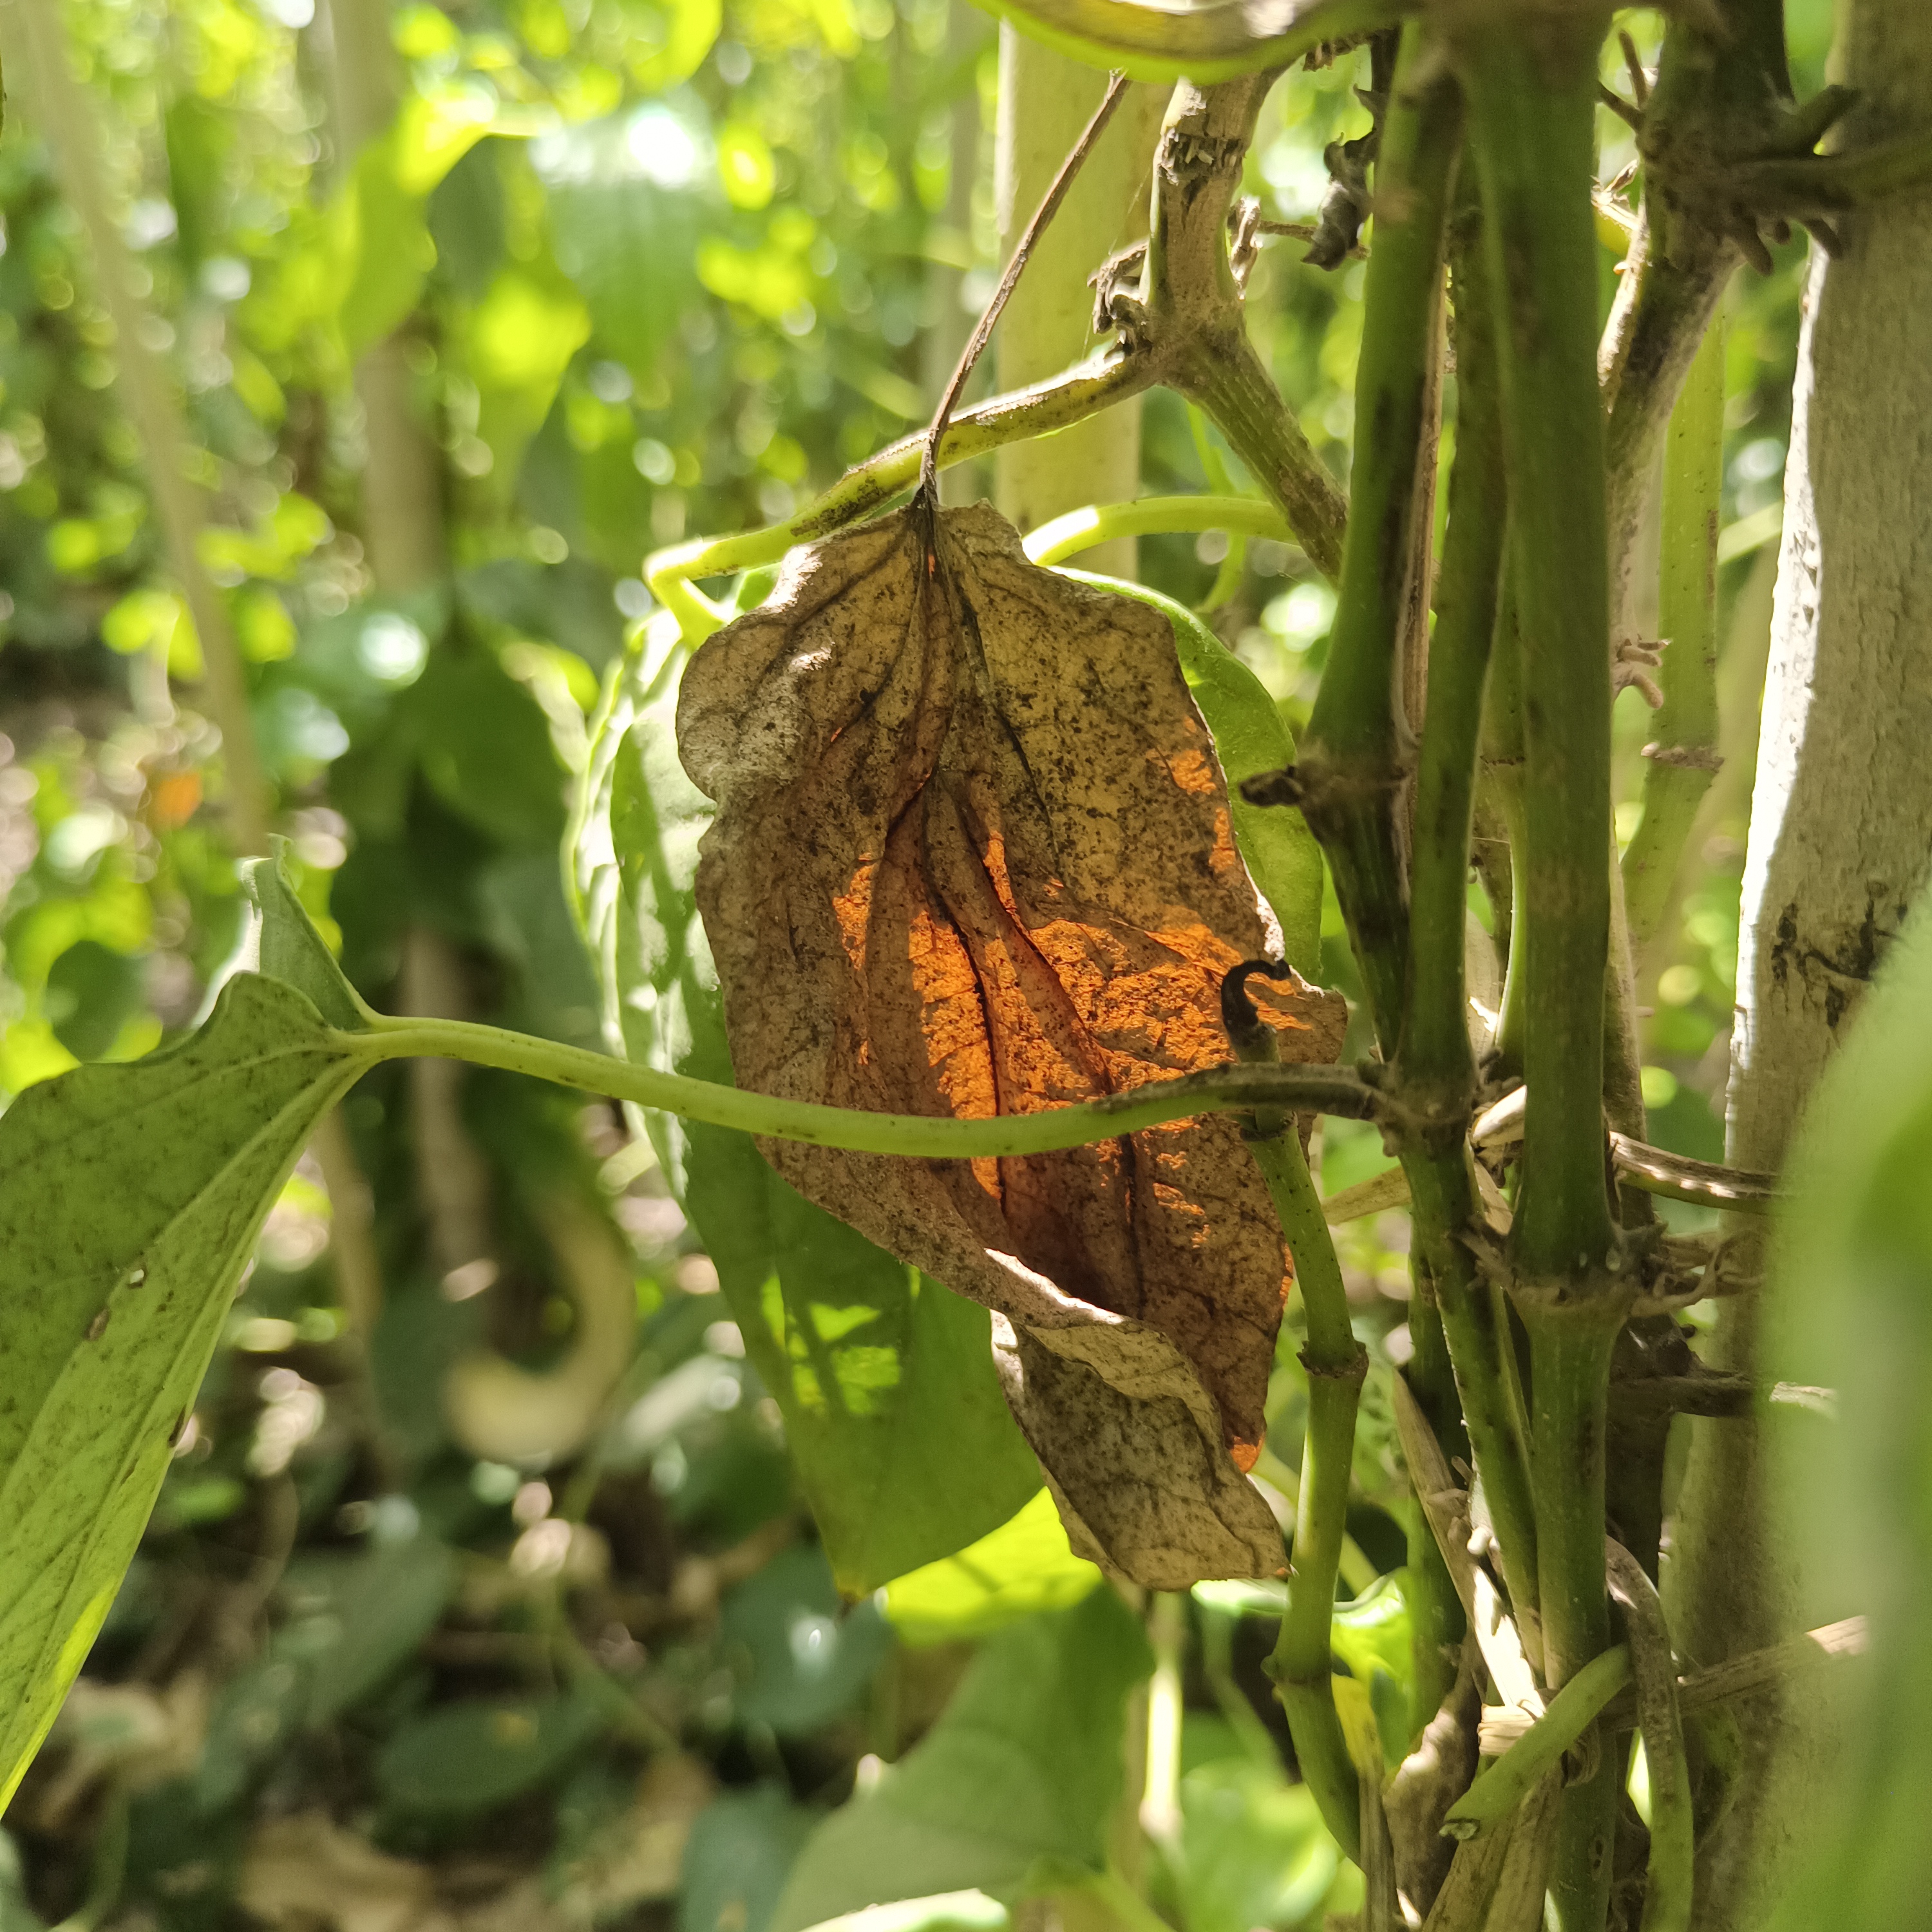
Label: Dried